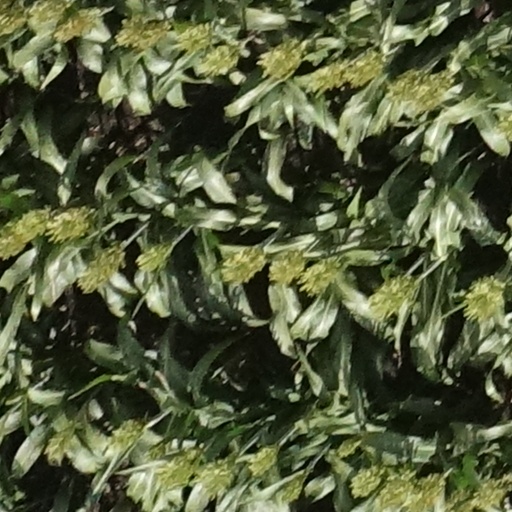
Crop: sorghum